Italian Hondurans

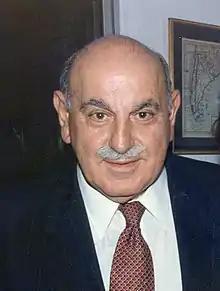
Paul Vinelli

The Honduran government has once again strengthened the ties of friendship with today's Italian Republic, after the end of World War II, with the same diplomatic gestures that are currently evidenced by the mutual collaboration between governments. In 2014, there were about 14,000 Hondurans of Italian descent, while there were around 400 Italian citizens.